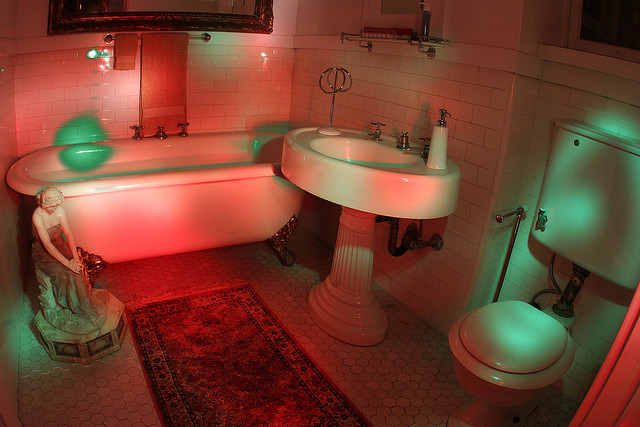
user: Given an image and a question. Answer the question in a short answer. Question: What activities are usually done here? Short Answer:
assistant: wash